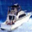
Label: ship